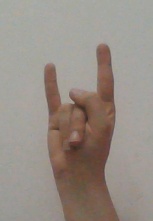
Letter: la